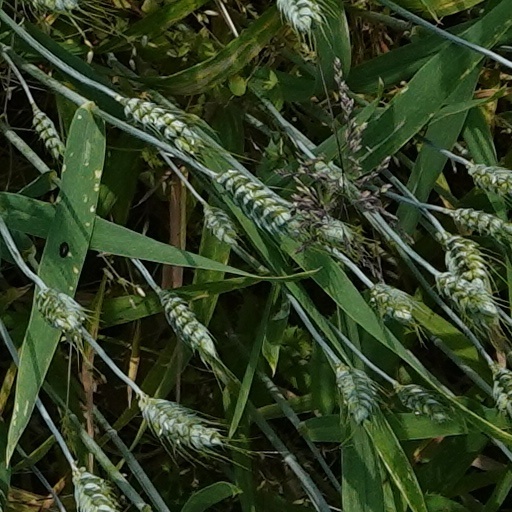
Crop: wheat